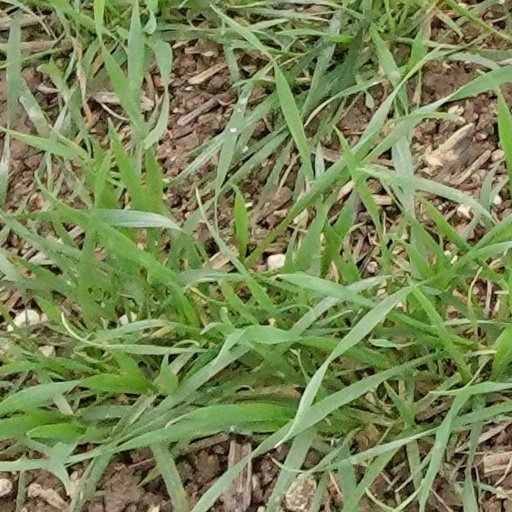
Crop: wheat